Eucalyptus socialis subsp. victoriensis

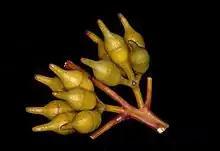
flower buds

Eucalyptus socialis" subsp. "victoriensis, commonly known as the red mallee, is a subspecies of mallee that is endemic to southern inland Australia. It usually has rough bark on the base of the trunk, smooth bark above, lance-shaped adult leaves, flower buds in groups of between seven and eleven, pale creamy yellow flowers and barrel-shaped to urn-shaped or spherical fruit.